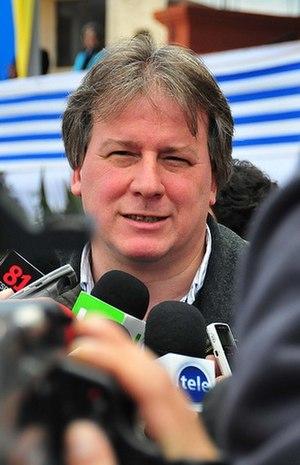
Fernando Lorenzo Estefan, né le 31 janvier 1960 à Montevideo, est un économiste uruguayen, membre de la coalition de gauche du Front large et probable ministre de l'Économie et des Finances du gouvernement Mujica. Sous le gouvernement Vázquez, il travaillait au ministère de l'Économie. Au sein du Front large, il fait partie de la composante du Front Líber Seregni dirigée par Danilo Astori.